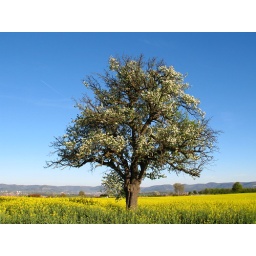
Spring tree in bloom on a canola field